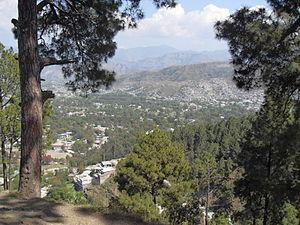
Une vue d'Abbottabad, Pakistan, depuis la colline de Shimla
Abbottabad est une ville pakistanaise d'environ 200 000 habitants située au nord du Pakistan, dans la province de Khyber Pakhtunkhwa, fondée en 1853 par James Abbott. C'est le chef-lieu du district d'Abbottabad et la sixième plus importante ville de la province. Elle est située à 50 kilomètres au nord d'Islamabad, et est aussi le cœur de la division de Hazara.
L'affaire du mémorandum de l'ambassade du Pakistan aux États-Unis, surnommée par la presse pakistanaise le « memogate », est une affaire politique pakistanaise qui a éclaté en novembre 2011. Elle concerne un présumé mémorandum adressé depuis l'ambassade du Pakistan aux États-Unis à Mike Mullen, le chef de l'armée américaine, et cherchant le soutien des États-Unis pour prévenir un potentiel coup d'État militaire au Pakistan. Les révélations proviennent de Mansoor Ijaz, qui aurait servi d'intermédiaire. Selon lui, le but aurait été de démettre une partie de la hiérarchie militaire à la suite de la mort d'Oussama ben Laden. Le mémo proviendrait de l'ambassadeur Husain Haqqani, qui aurait agi sur ordre du président pakistanais Asif Ali Zardari. Cependant, ces derniers démentent toute implication.